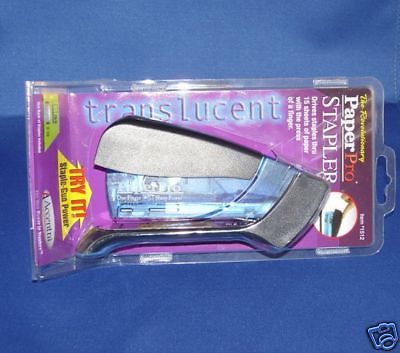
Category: stapler